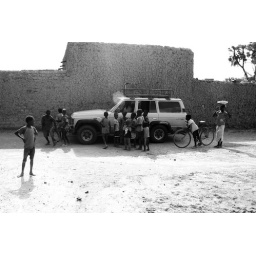
Children standing by our car waiting for us to get back and give them something.